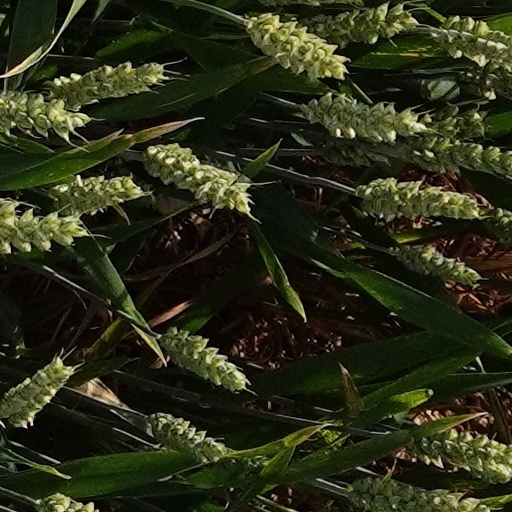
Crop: wheat